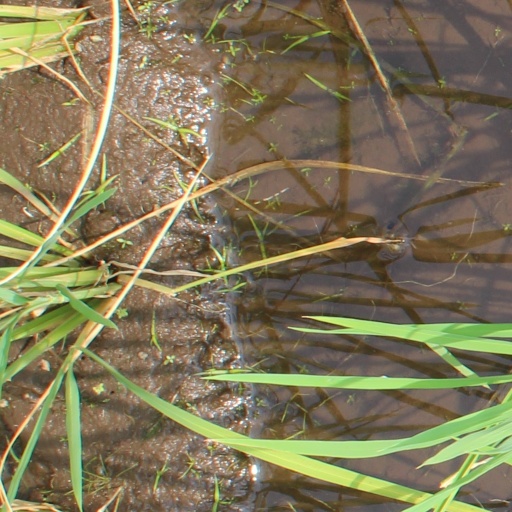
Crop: rice